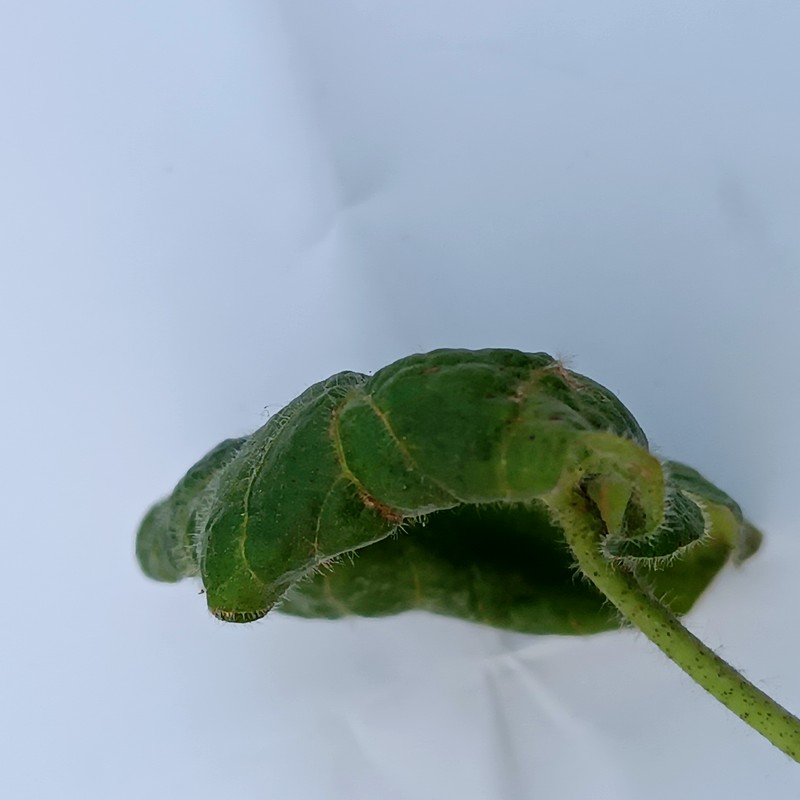
Label: Curl Virus